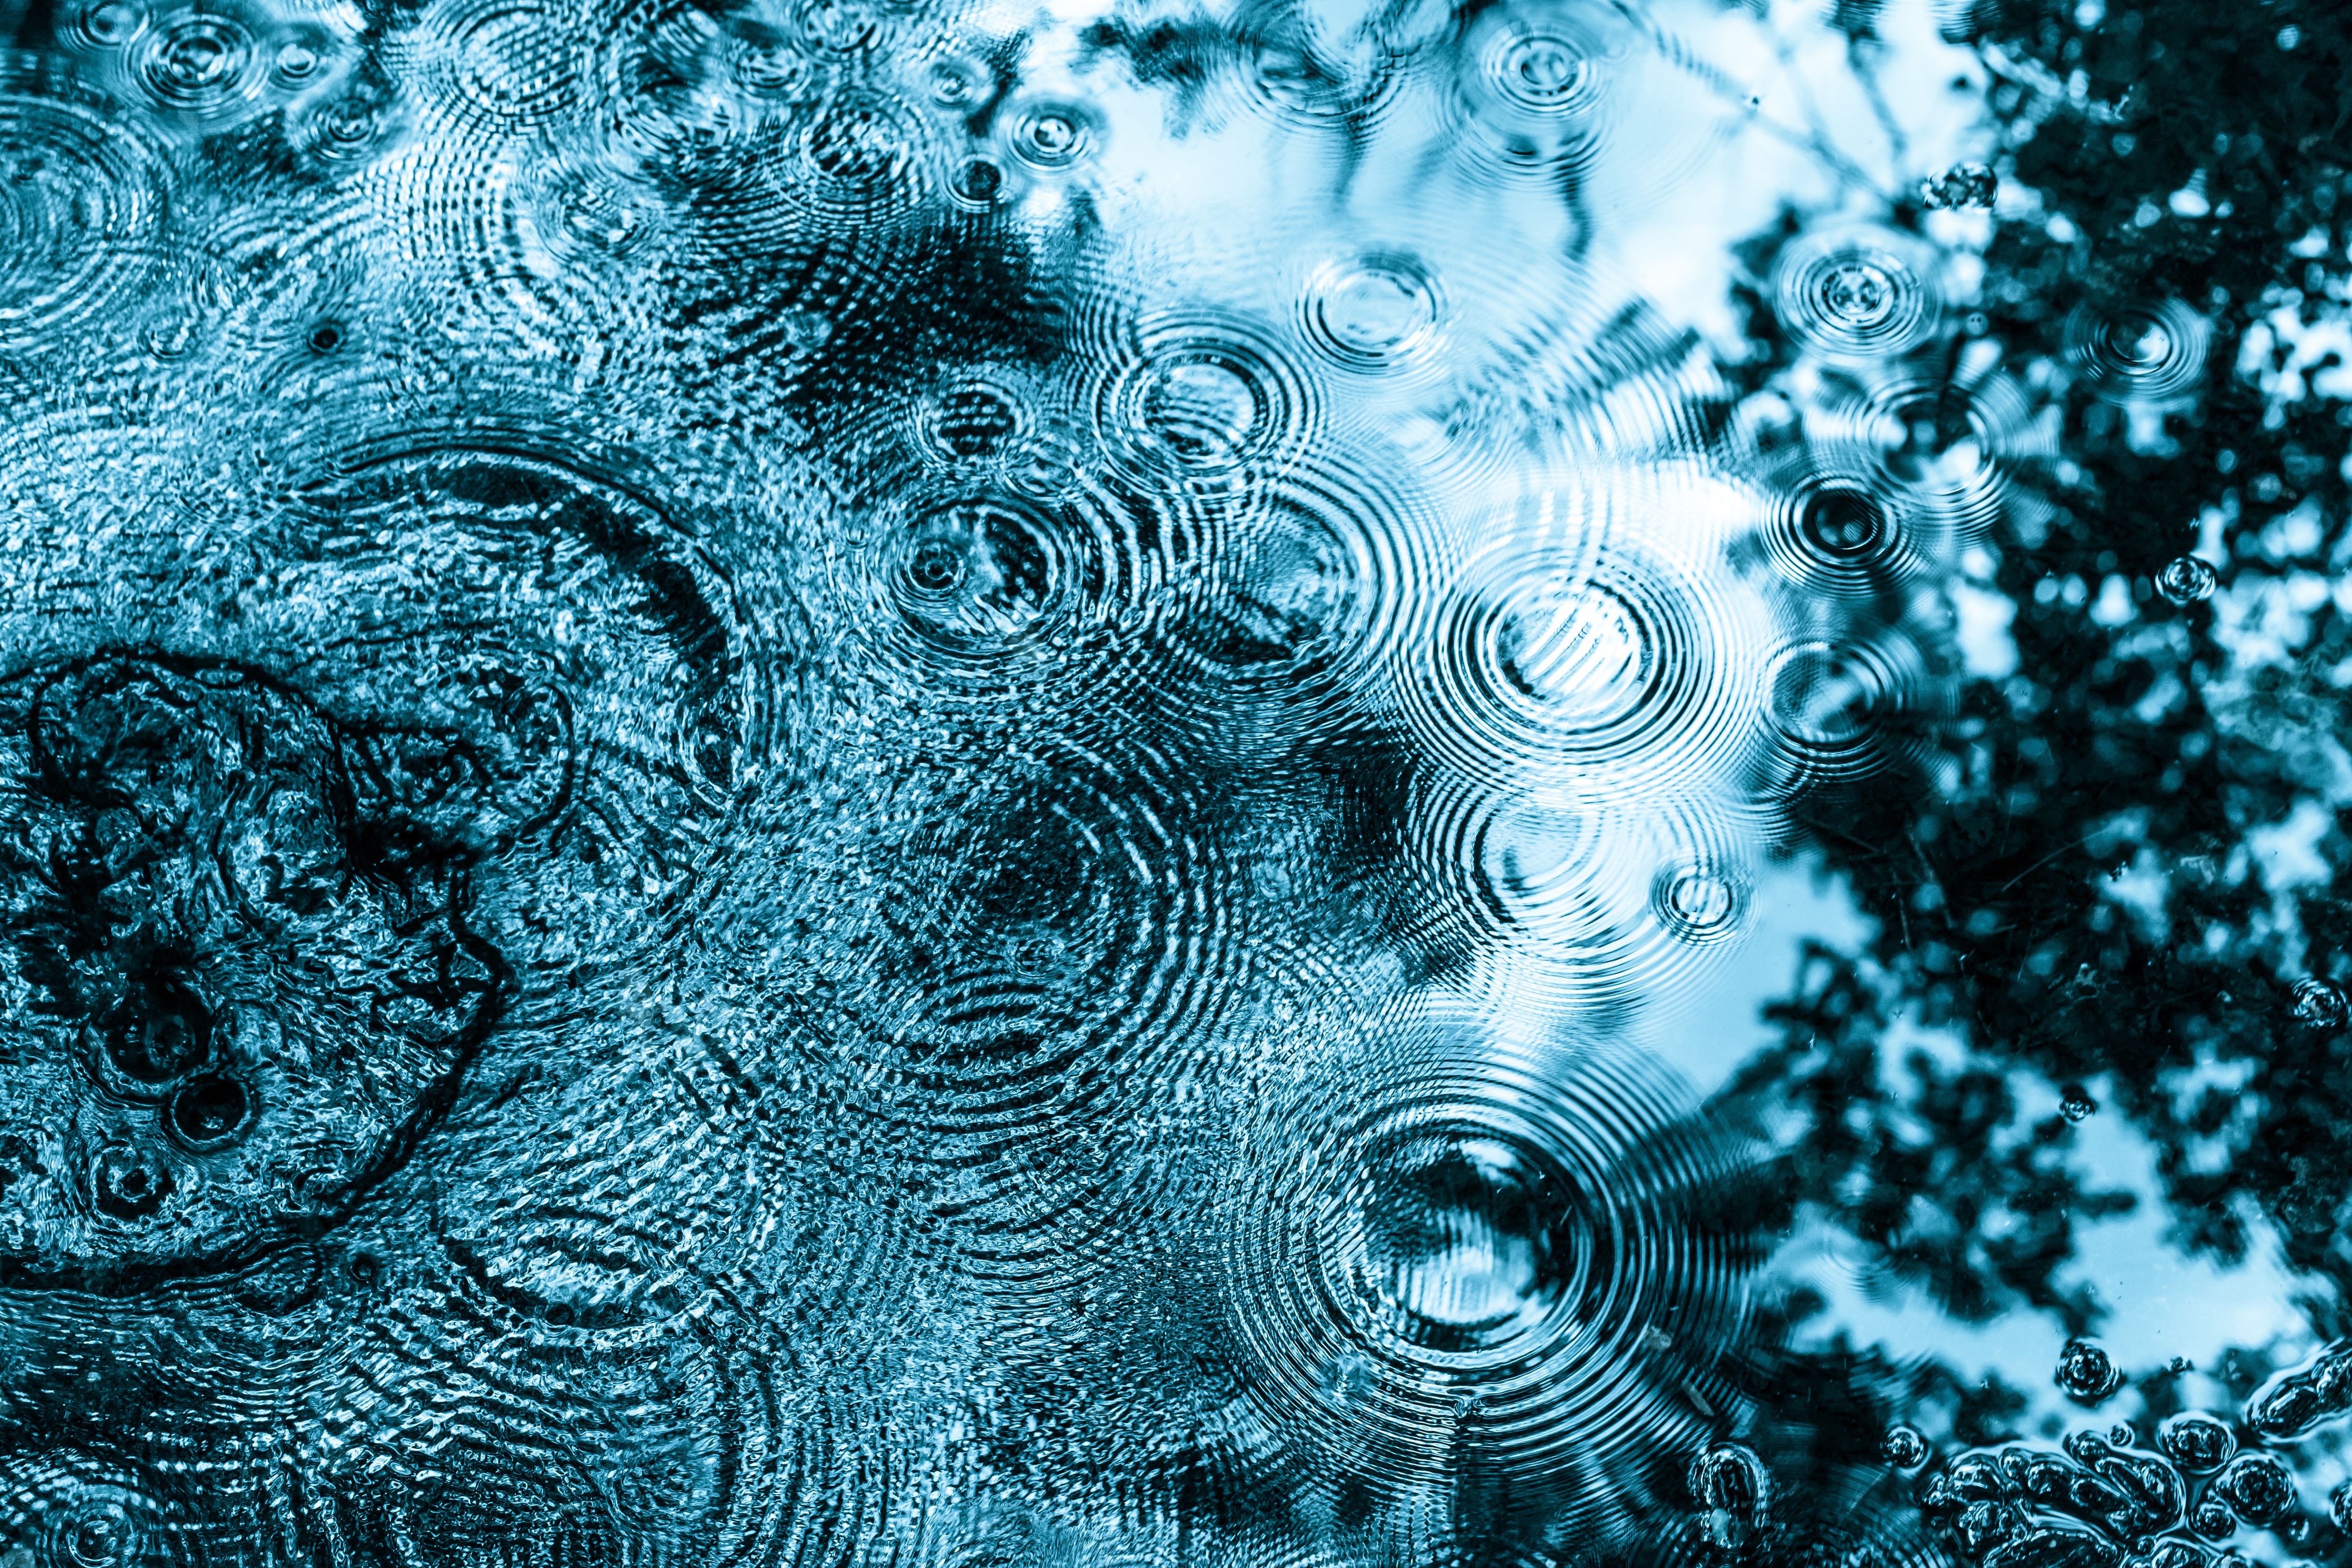
blue, green, water, turquoise, pattern, tree, fractal art, design, organism, Colorfulness, psychedelic art, sky, graphic design, circle, plant, visual arts, electric blue, art, illustration, graphics